Inside Llewyn Davis

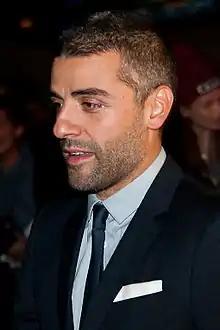
Isaac's performance received widespread acclaim from critics.

Rotten Tomatoes gives the film a rating of 92%, based on 295 reviews, with an average score of 8.5/10. The critical consensus states: "Smart, funny, and profoundly melancholy, "Inside Llewyn Davis" finds the Coen brothers in fine form." Metacritic gives the film a score of 93 out of 100, based on reviews from 52 critics, indicating "universal acclaim".